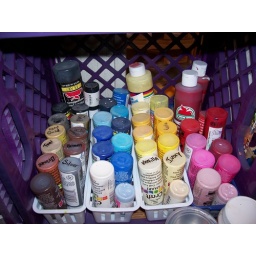
I just line them up in the white baskets in color families